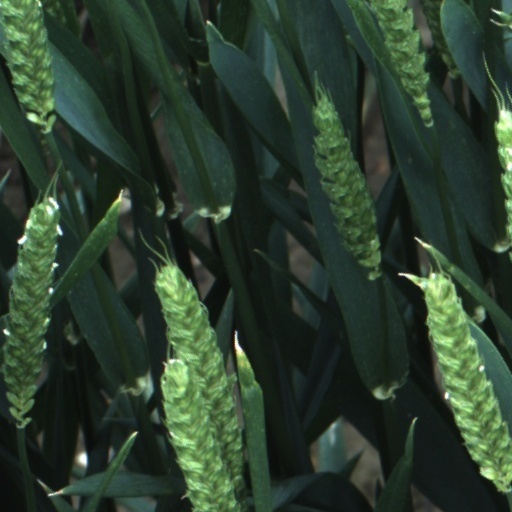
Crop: wheat